When the looting starts, the shooting starts

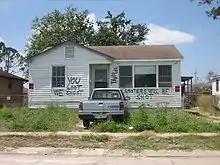
"You loot we shoot" painted on flood-damaged house in New Orleans (Apr 2006)

In the aftermath of Hurricanes Katrina (2005), Ike (2008), Sandy (2012), and Harvey (2017), would-be robbers were warned that vigilante deadly force would be used for property crimes through hand-painted signs that read "you loot, we shoot". Authorization of deadly force by police officers following natural disasters dates back at least as far as the 1906 San Francisco earthquake, when Mayor Eugene Schmitz declared "The federal troops, which are now policing a portion of the city, as well as the regular and special members of the police force, have been authorized by me to kill any persons whomsoever, found engaged in looting the effects of any citizen or otherwise engaged in the commission of crime."